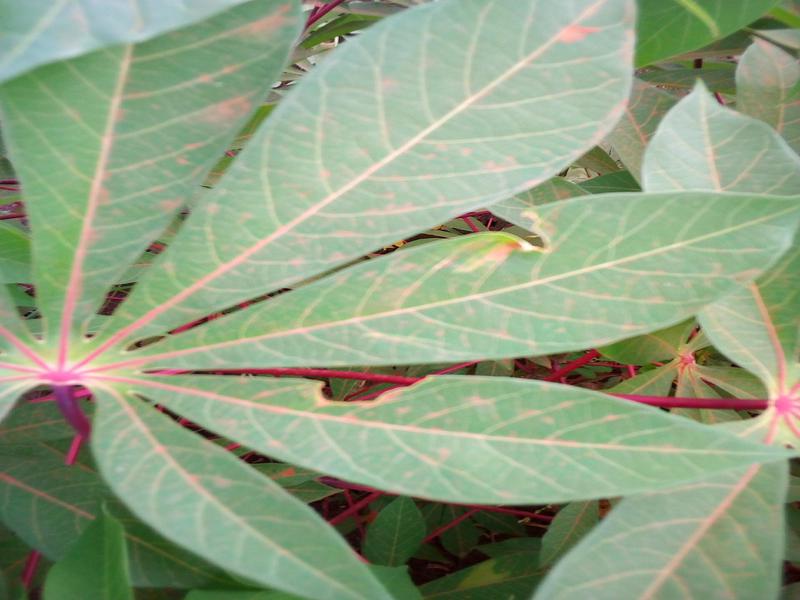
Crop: cassava
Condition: healthy